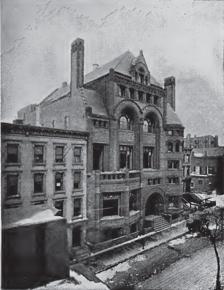
Building: Germania Club House
Country: Unknown
Year built: 1890
Recreational in Schermerhorn St., Brooklyn Germania Club House General information Type Recreational Architectural style Richardsonian Romanesque Address 120 Schermerhorn St., Brooklyn Construction started Early 1890 Completed October 1890 Demolished 1920s Cost $140,000 Height Four stories Dimensions Other dimensions 60 by 100 feet Design and construction Architect(s) Frank Freeman The Germania Club House was a building located in Boerum Hill , Brooklyn , New York . Designed by Frank Freeman and completed in 1890, it was considered one of Brooklyn's finest examples of Romanesque Revival architecture. It was demolished in the 1920s to make way for a subway. History The Germania Club of Brooklyn was first organized in 1859. Its original clubhouse was located on the northwest corner of Clinton St. and Atlantic Avenue, Brooklyn. In 1865 the club moved to 164 Atlantic Avenue. By 1888, the club's prosperity and membership had increased to such an extent that the board decided to raise funds for the construction of an entirely new clubhouse, expressly designed to accommodate the club's diversity of activities. The architect chosen to design the new building was prominent Brooklyn architect Frank Freeman. Freeman may have been favored for the commission due to his design, completed in 1889, of the acclaimed private residence for Herman Behr, the Germania Club's President. The initial cost of the new clubhouse was estimated at $80,000. Construction of the clubhouse, at 120 Schermerhorn St., between Smith St. and Boerum Place, began in 1890 and was completed in October of the same year. The final cost of the building, including the furnishings, was $140,000. The "spacious and handsome" new clubhouse quickly became a favorite venue for the fashion set, with many society balls and dances held there. In the 1920s, much of Schermerhorn Street, including the architectural "treasure" of the Germania Club House, was demolished to make way for the New York City Subway 's IND Fulton Street Line (now the A and ​ C trains). Description In its time, the Germania Club House was described as "unsurpassed ... [a]s a specimen of Romanesque architecture ... by any other structure in Brooklyn". The Eagle and Brooklyn described the building in the following terms: It is four stories in height, built of light colored brick, terra cotta and brownstone . The front on Schermerhorn street is ninety feet in width. The basement is built of rough hewn brownstone. A flight of stone steps, converging towards the top, leads to a wide arched doorway, supported by four finely carved pillars of red sandstone , with Corinthian foliage and floral designs in terra cotta. To the right of the entrance the building is flanked by a huge circular tower, rising from the basement to a point just above the fourth story, where it terminates in a conical roof. There are four rows of arched and mullioned windows in the tower, with panes of bent glass. On the opposite side of the building, between the first and second stories, a wide bay window projects outward for some distance, its roof forming a balcony of considerable dimensions, enclosed by rails of dark brownstone. The features of this window are two panes of bent glass, eight by ten feet in size, which are said to be the largest of their kind in the country.  Above the arch of the doorway four pilasters , faced with terra cotta flower and basket work, and capped with elaborately carved brownstone copings , extend to the height of the building, terminating at either corner of the gable . At every suitable space on the front of the club house there is an abundance of delicated carvings and moulding, while each of the windows is supported on sheaves of slender columns, crowned with richly foliated capitals . The entrance led through two "massively panelled" oak doors to a vestibule , thence a hallway leading to "a wide staircase, with newels and balustrades of white oak ." To the left of the hallway was the main reception room, 100 by 40 feet, with a vaulted ceiling upheld by two rows of "massive" Corinthian columns. To the right of the hall was a ladies' reception room, reading rooms and library, and servants' apartments. A mezzanine floor between the first and second floors contained "a large reading room, private apartments for dinner parties, hat and cloak rooms and a café." The second floor was occupied principally by the grand dining hall, decorated with "panelled wainscoting of white oak and a high vaulted ceiling with groined arches." Running the entire length of one side of the building, it was designed to seat up to 600. The remainder of the floor was occupied by employees' apartments. A second mezzanine floor on this level contained the superintendent's office, along with a number of cloakrooms, dressing rooms and bathrooms. The third floor incorporated "ladies' parlors, waiting and toilet rooms" and a large kitchen. The fourth (top) floor housed a ballroom/theater, with an auditorium 100 by 64 feet in size, and capable of seating up to 1000, including 250 in a horseshoe gallery that ran around all four walls. A stage, 60 feet wide by 28 feet deep, occupied one end of the floor, along with green rooms and dressing rooms. The basement of the building was installed with bowling alleys , and probably also contained the Club's billiard rooms and other sports facilities. References